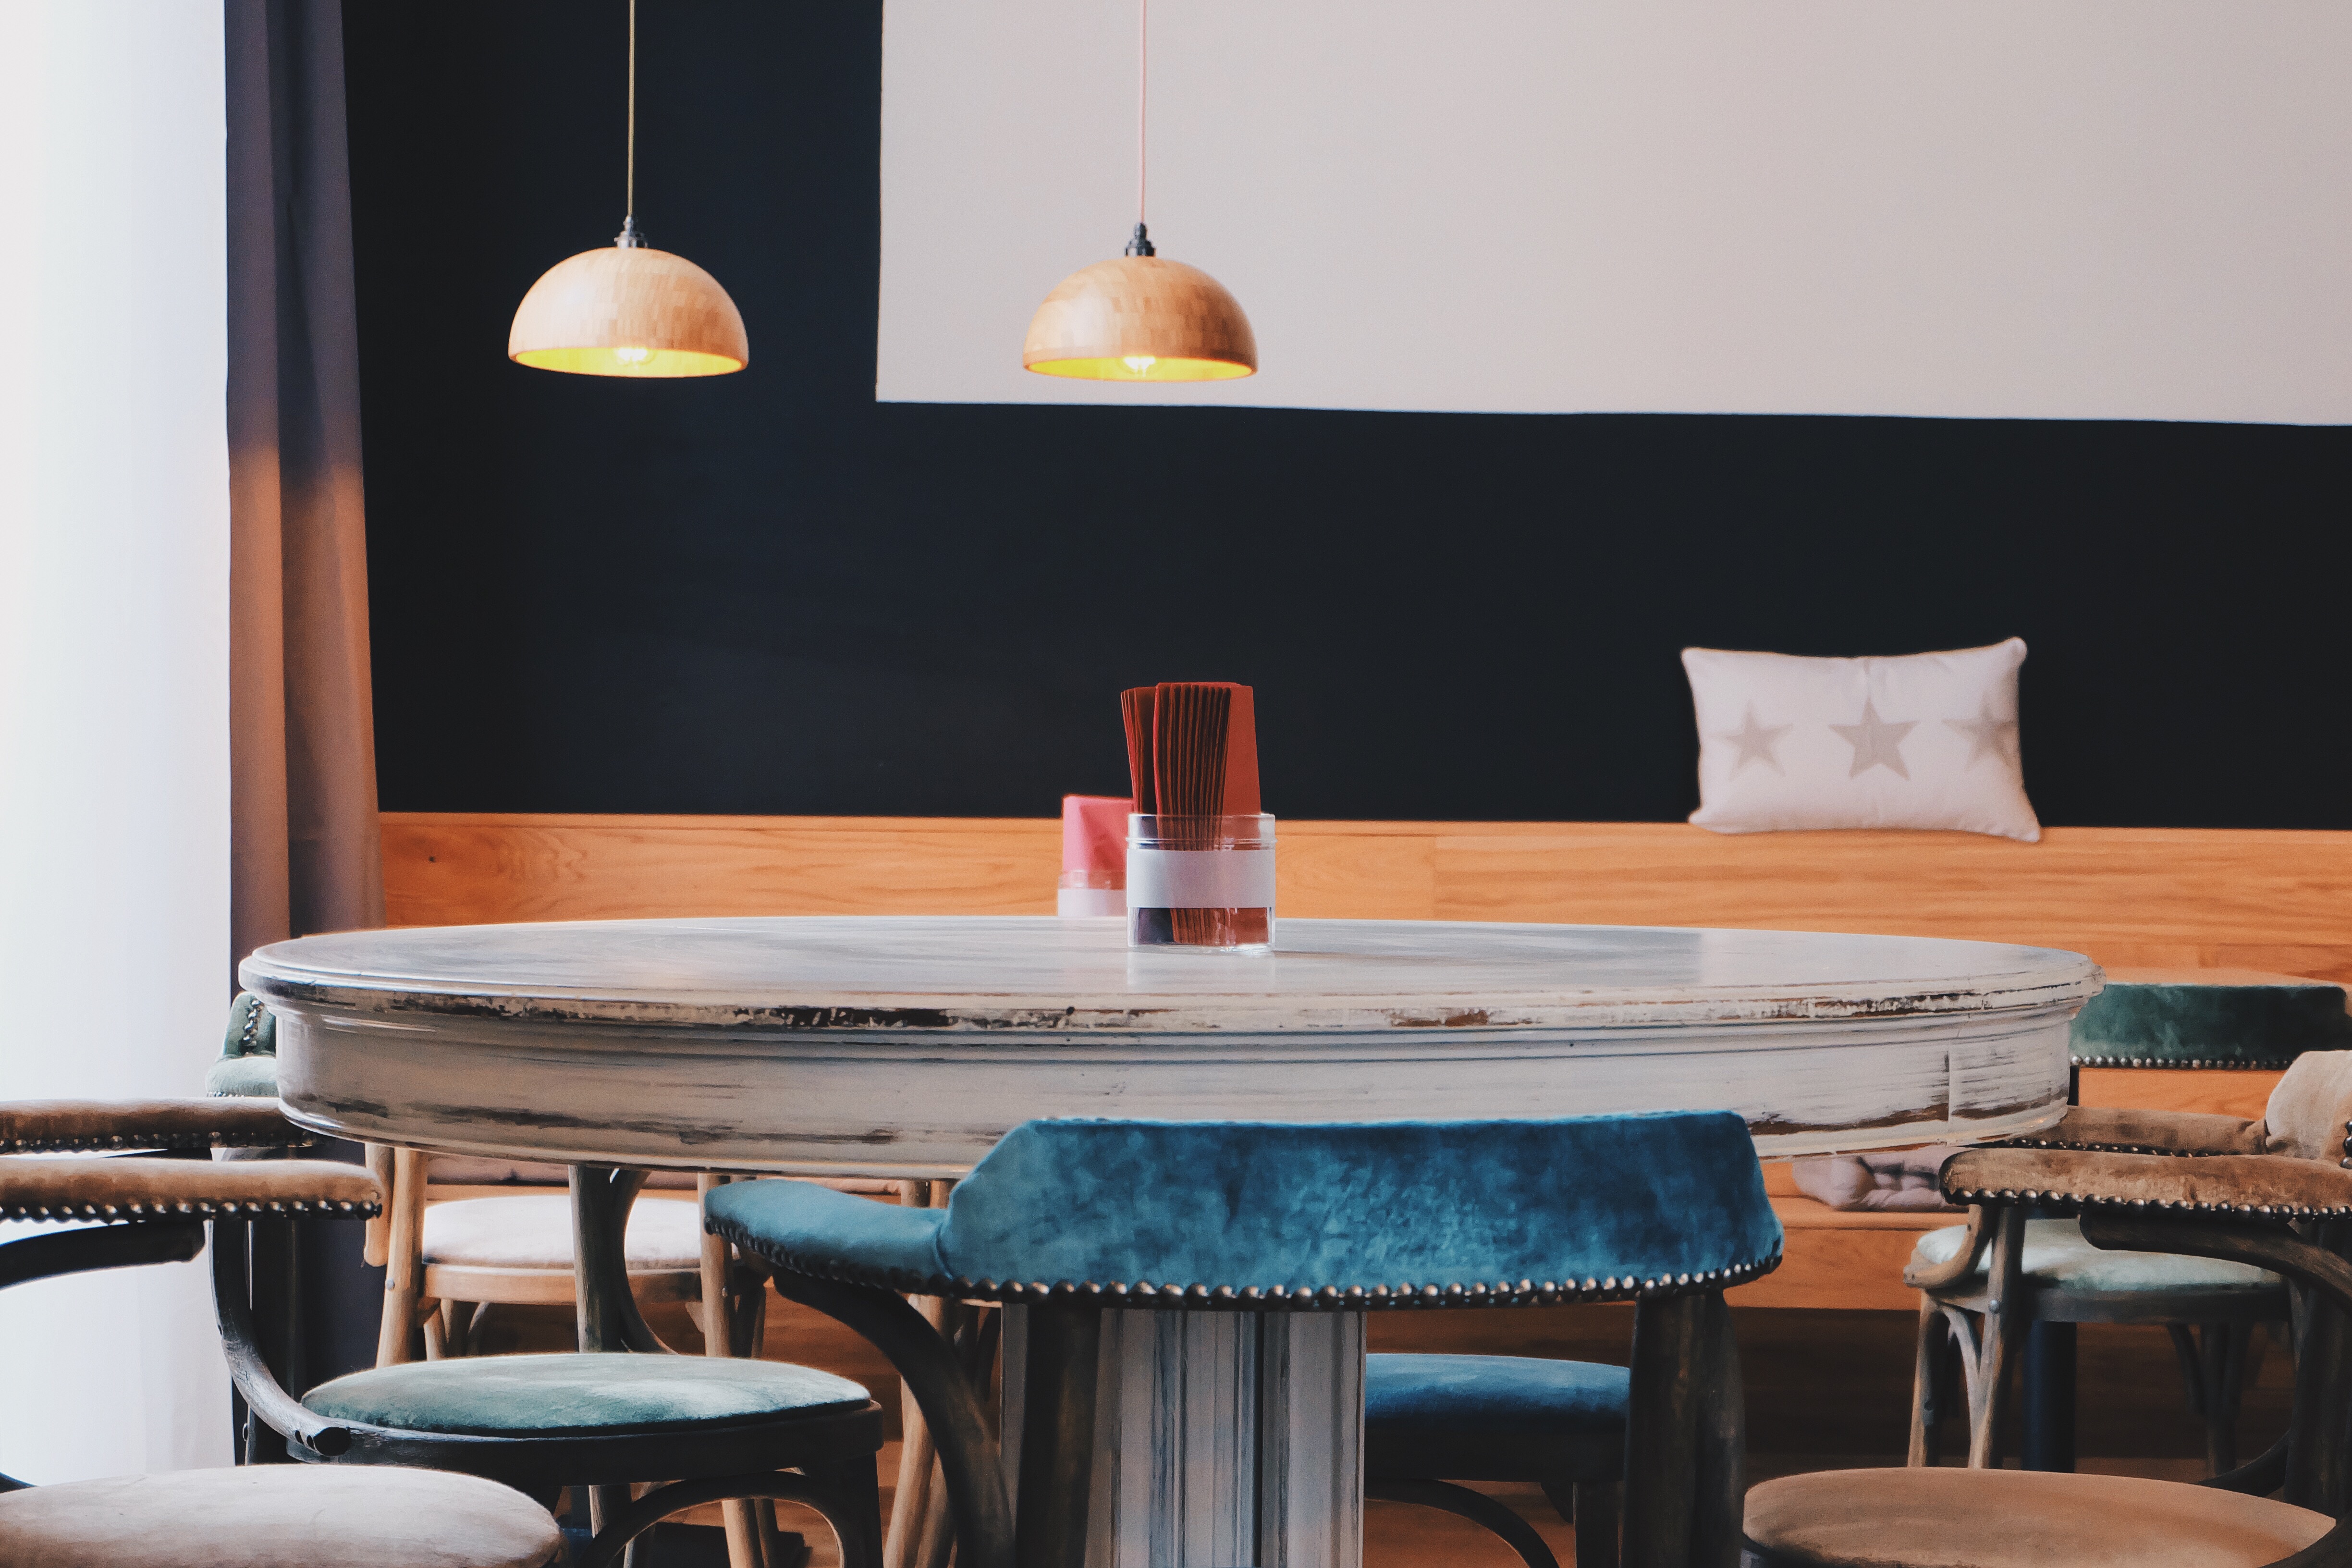
table, cafe, wood, vintage, retro, interior, restaurant, home, living room, lamp, furniture, room, lifestyle, lighting, lounge, interior design, living, chairs, indoors, design, decorative, comfort, dining room